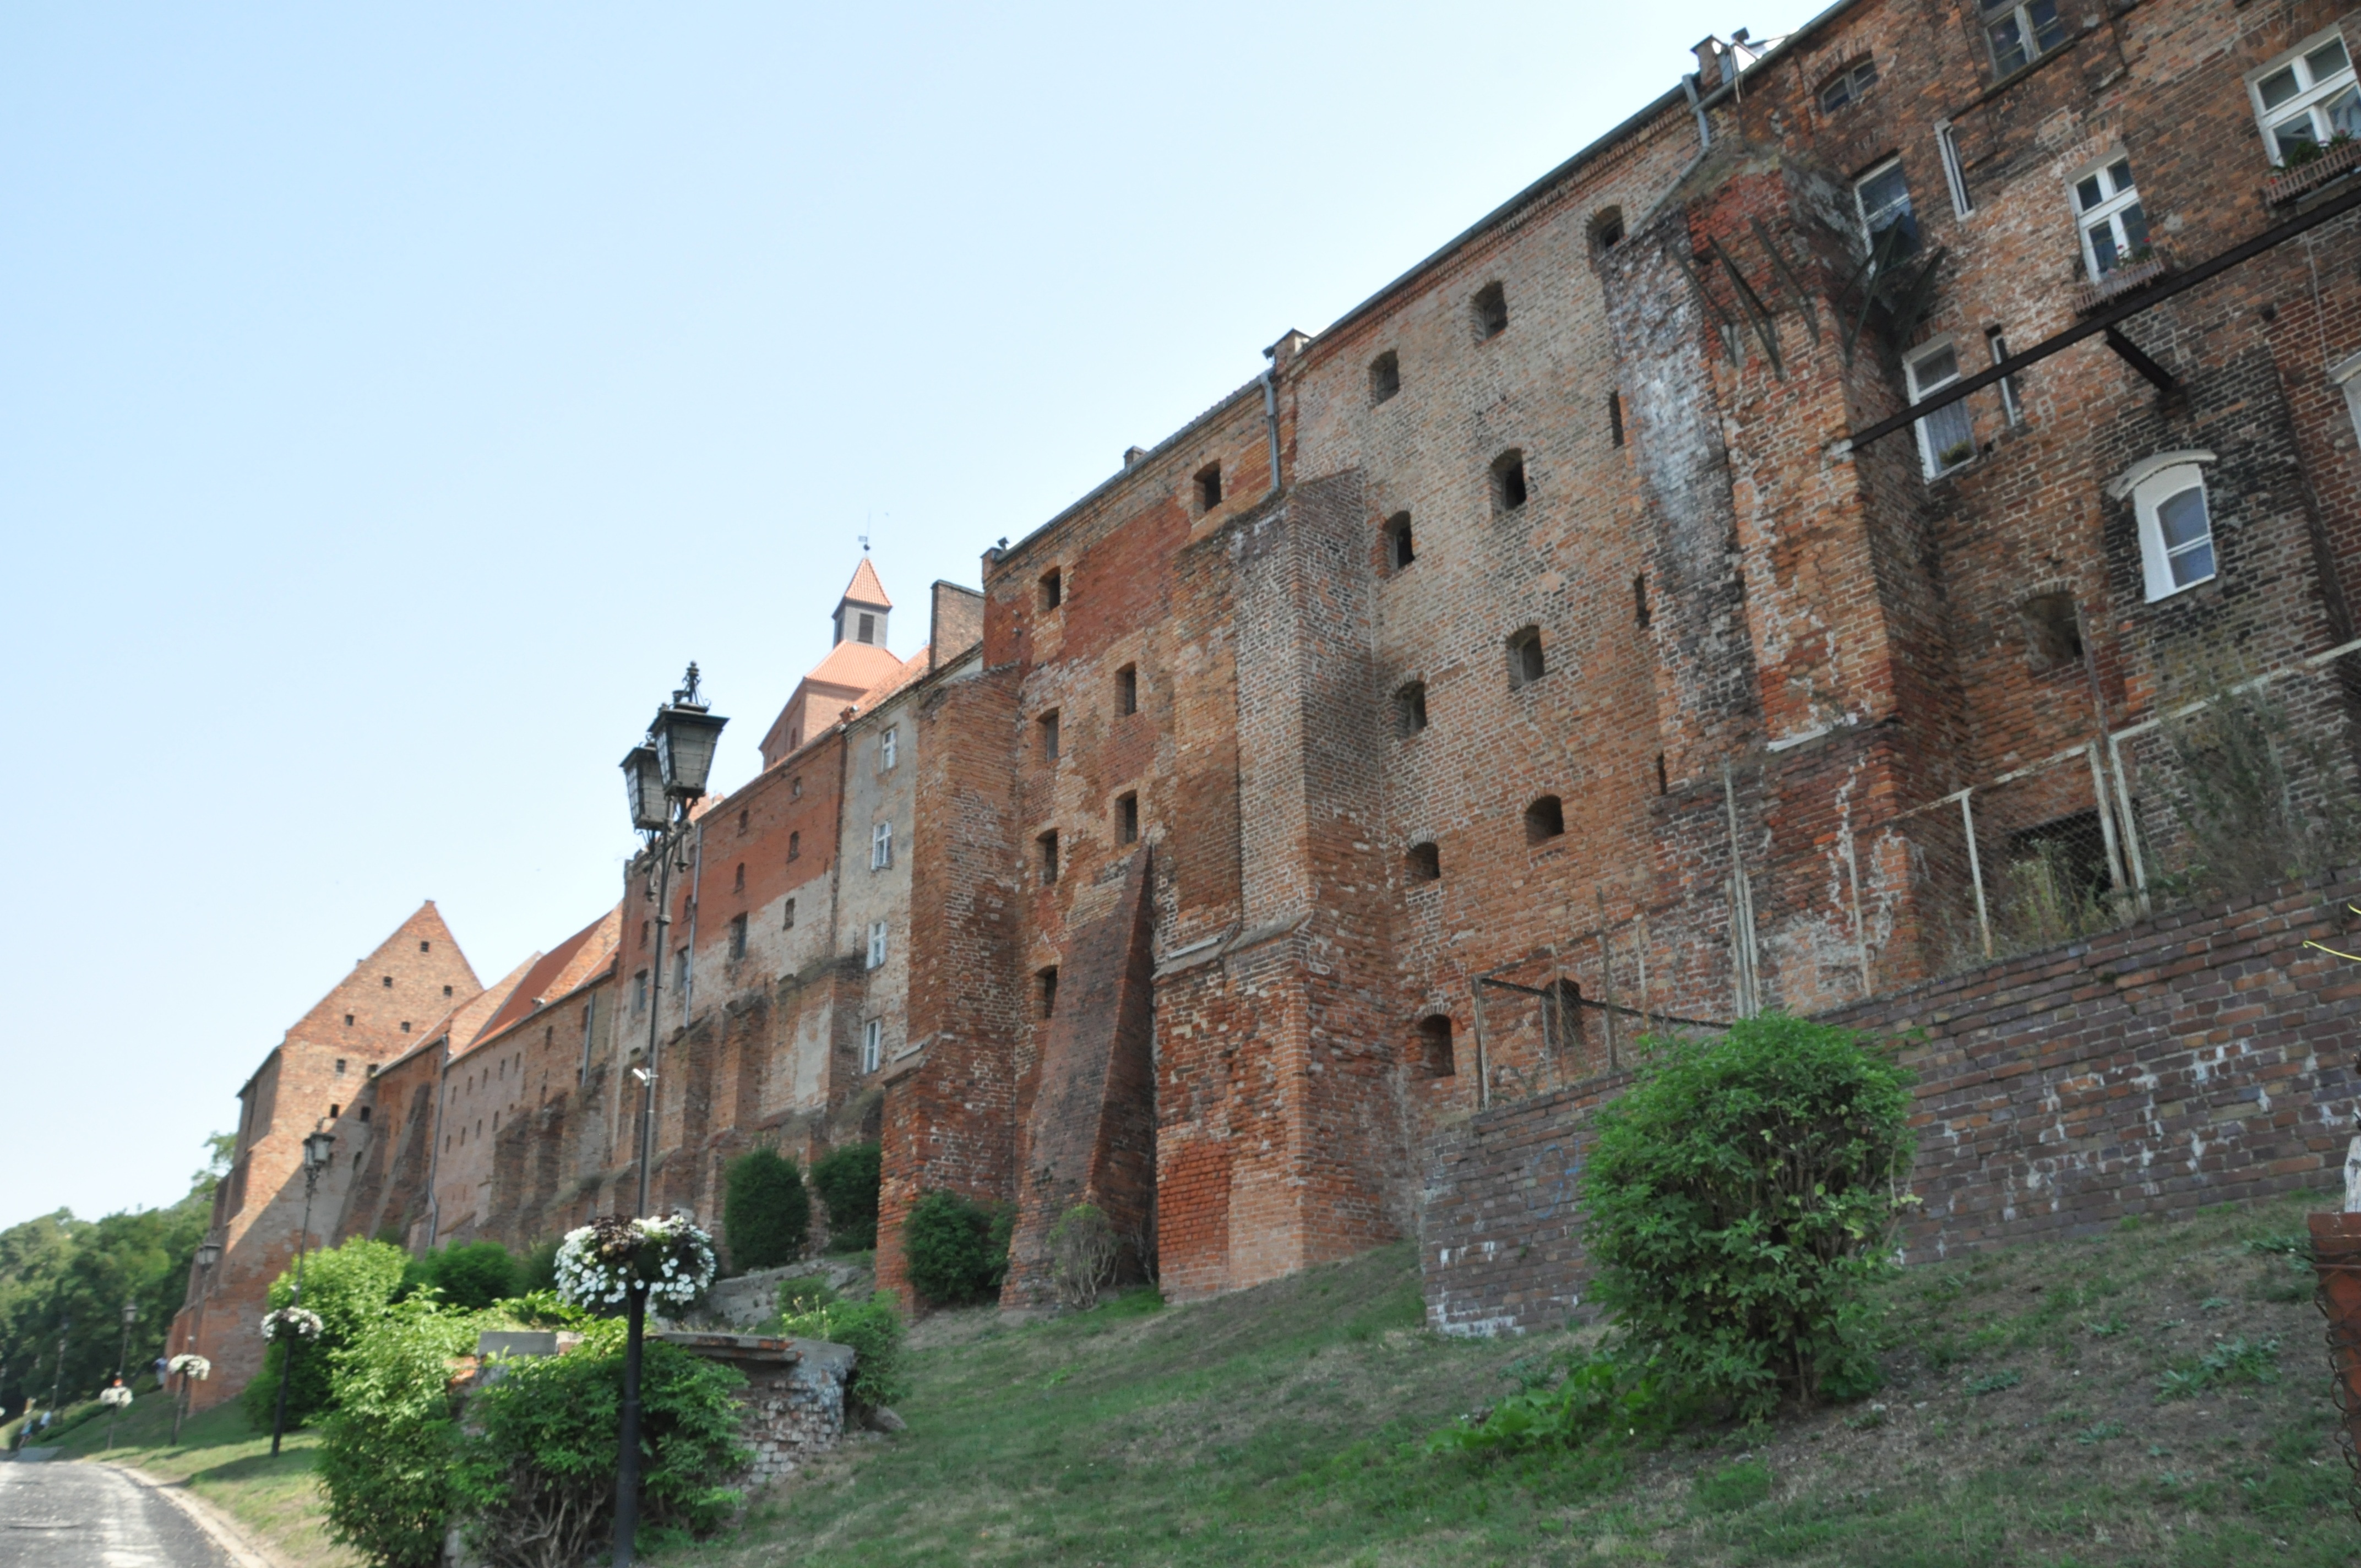
architecture, town, building, chateau, wall, monument, village, castle, property, fortification, waterway, old town, buildings, ruins, poland, estate, middle ages, ancient history, grudziadz